Haukipudas Church

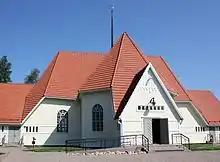

The Haukipudas Church is an evangelical Lutheran church in Haukipudas, Oulu.